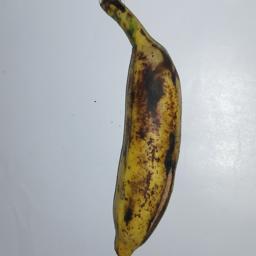
Banana variety: Champa Kola